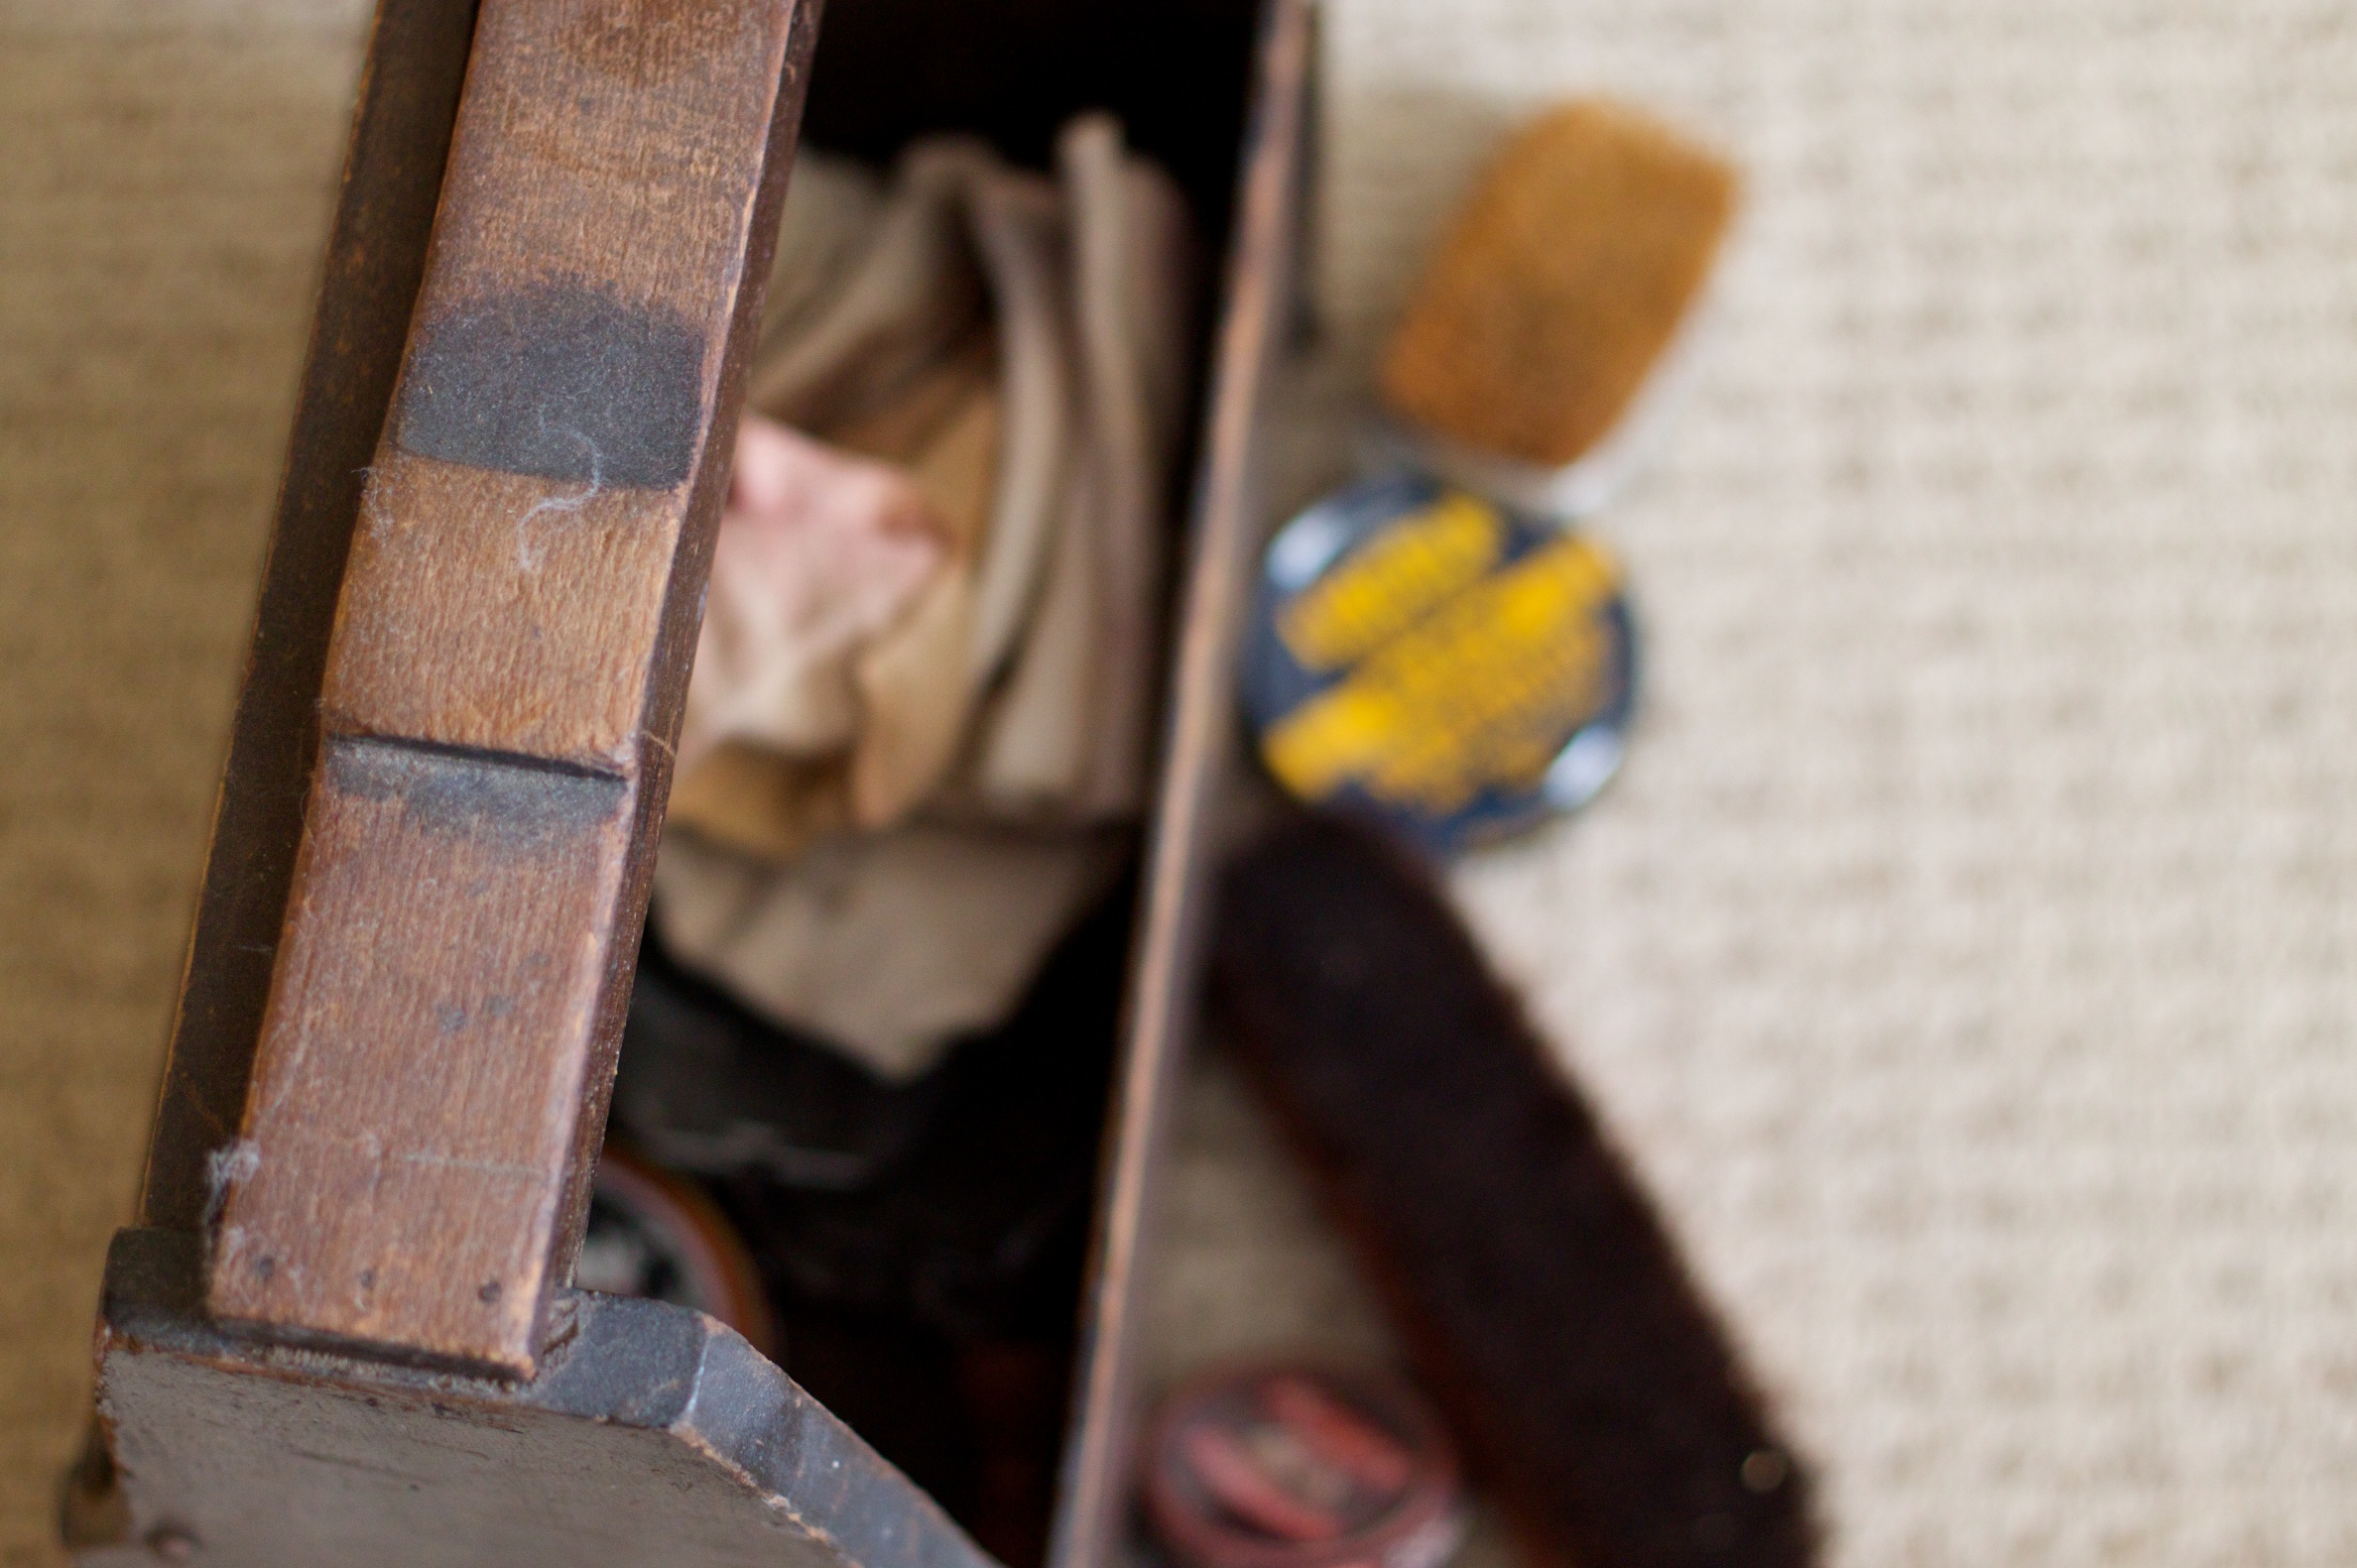
hand, wood, color, dad, art, footwear, dailyshoot